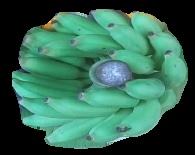
Variety: elakki-bale
Grade: grade2